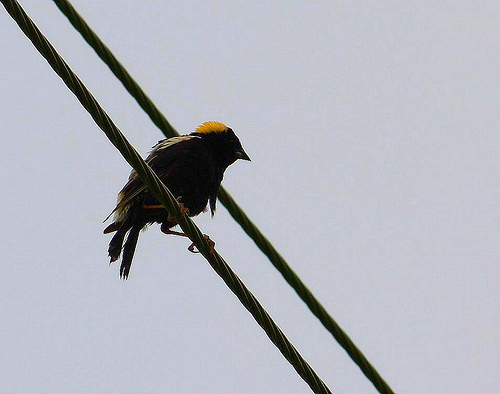
the bird has an orange crown and a small black bill.
the black wings have white coverts, the bill is short and pointed, and the nape is yellow and flared out.
this bird is black with a yellow spot on the back of its head.
dark bird, yellow crown, small pointex beak
this small bird has an orange crown, black breast and body, with a small bill.
this particular bird has a black body and a yellow nape
this bird is black with yelow and has a very short beak.
this bird is black with red and has a very short beak.
this bird has wings that are black and has a yellow crowna small black bird with a yellow crown and short black pointed beak.
Species: Bobolink